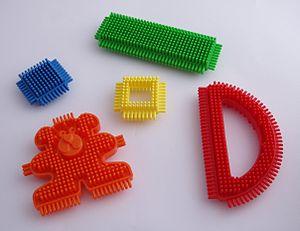
"Nopper est un jeu de construction destiné aux tout petits. Les pièces sont en plastique coloré et mesurent quelques centimètres. Elles sont dotées de ""brosses"" de picots qui leur permettent de s’emboîter entre elles.